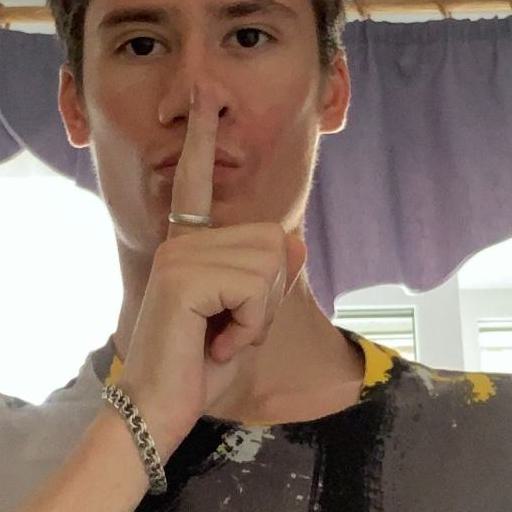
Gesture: mute